Filippo Leutenegger

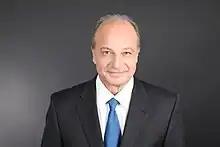
Official portrait, 2013

Filippo Franz Saverio Leutenegger (born 25 November 1952) is a Swiss journalist, economist and politician. He currently serves as a member of the City Council of Zürich for The Liberals where he serves as the Head of the Department of Education and Schools. He is a former member of the National Council (Switzerland) from 2003 to 2014. He is the former Editor-in-chief of Swiss Radio and Television (SRF).